Blue Yonder Aviation

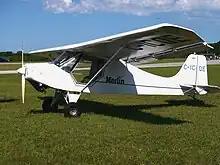
a 1990 model Merlin GT built by Macair Industries

Blue Yonder is the fourth manufacturer of the Merlin design. Companies who have built the Merlin were: